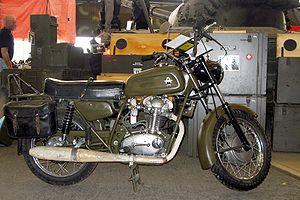
Condor est une entreprise de cycles, motocycles et construction mécanique à Courfaivre, Suisse. L'entreprise a cessé la fabrication de bicyclettes à la fin des années 1990. Pour les cycles, il s'inscrit dans une lignée de classiques du vélo suisse avec d'autres marques comme Allegro, Cilo, Cosmos, Mondia, Tigra, Villiger.
Les équipements de l'Armée suisse, rassemblent différentes sortes de véhicules, des chars de combat, des véhicules de transport de troupe ainsi que des hélicoptères de transport et des avions de combat en service dans les Forces terrestres ou les Forces aériennes.